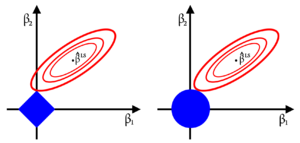
En bleu, zones de contraintes de la pénalité lasso (à gauche) et de la pénalité ridge (à droite). En rouge, les contours de la fonction d'erreur des moindres carrés.
En statistiques, le lasso est une méthode de contraction des coefficients de la régression développée par Robert Tibshirani dans un article publié en 1996 intitulé Regression shrinkage and selection via the lasso.